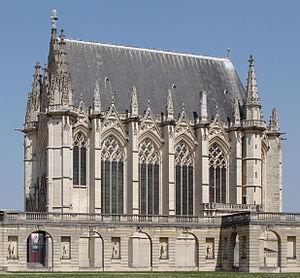
La sainte-Chapelle du Château de Vincennes près de Paris
La Chapelle royale était une institution religieuse relevant du roi de France, destinée à chanter et jouer dans les offices religieux royaux. La célébration chantée des offices religieux a certainement toujours fait partie du christianisme. Lorsque Clovis fonde le royaume Franc, il se convertit au christianisme et il crée à ses côtés une institution pour la célébration des offices royaux ; la Chapelle royale est née. Au fil des siècles, elle sera composée d'ecclésiastiques et de laïcs, elle étendra son rôle en fournissant des évêques et en éduquant les futurs rois de France, qu'elle accompagnera tout au long de l'histoire jusqu'à sa disparition, avec la monarchie d'Ancien Régime, dans les tourbillons de la Révolution française.
La Sainte-Chapelle de Vincennes est une chapelle fondée en 1379 dans l'enceinte du château de Vincennes, à la demande du roi de France Charles V, afin d'y abriter les reliques de la Passion du Christ.
Les saintes chapelles royales et princières comprennent, outre celle de Paris, dix chapelles construites en France sur son modèle entre le XIIIᵉ et le milieu du XVIᵉ siècle. Elles ont été fondées soit par un roi, soit par des princes de sang royal qui souhaitaient s'inscrire dans la lignée de saint Louis et rehausser le prestige de leur résidence.